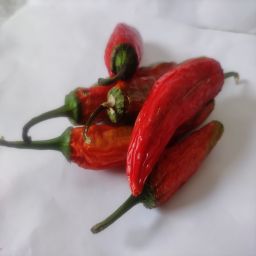
Crop: New Mexico Green Chile
Quality: Old